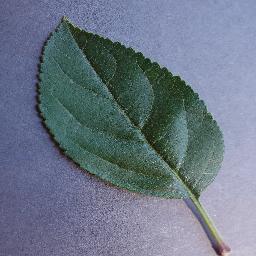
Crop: apple
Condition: healthy